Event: Nepal Earthquake
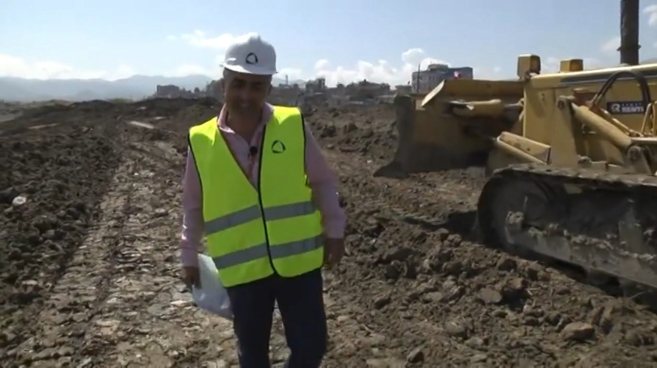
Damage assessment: no_damage